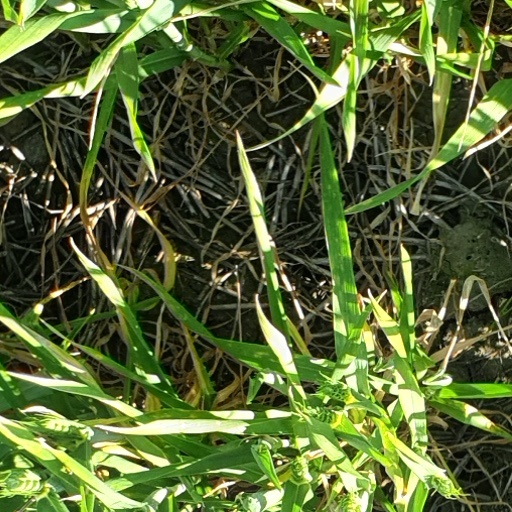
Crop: wheat